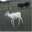
Label: deer